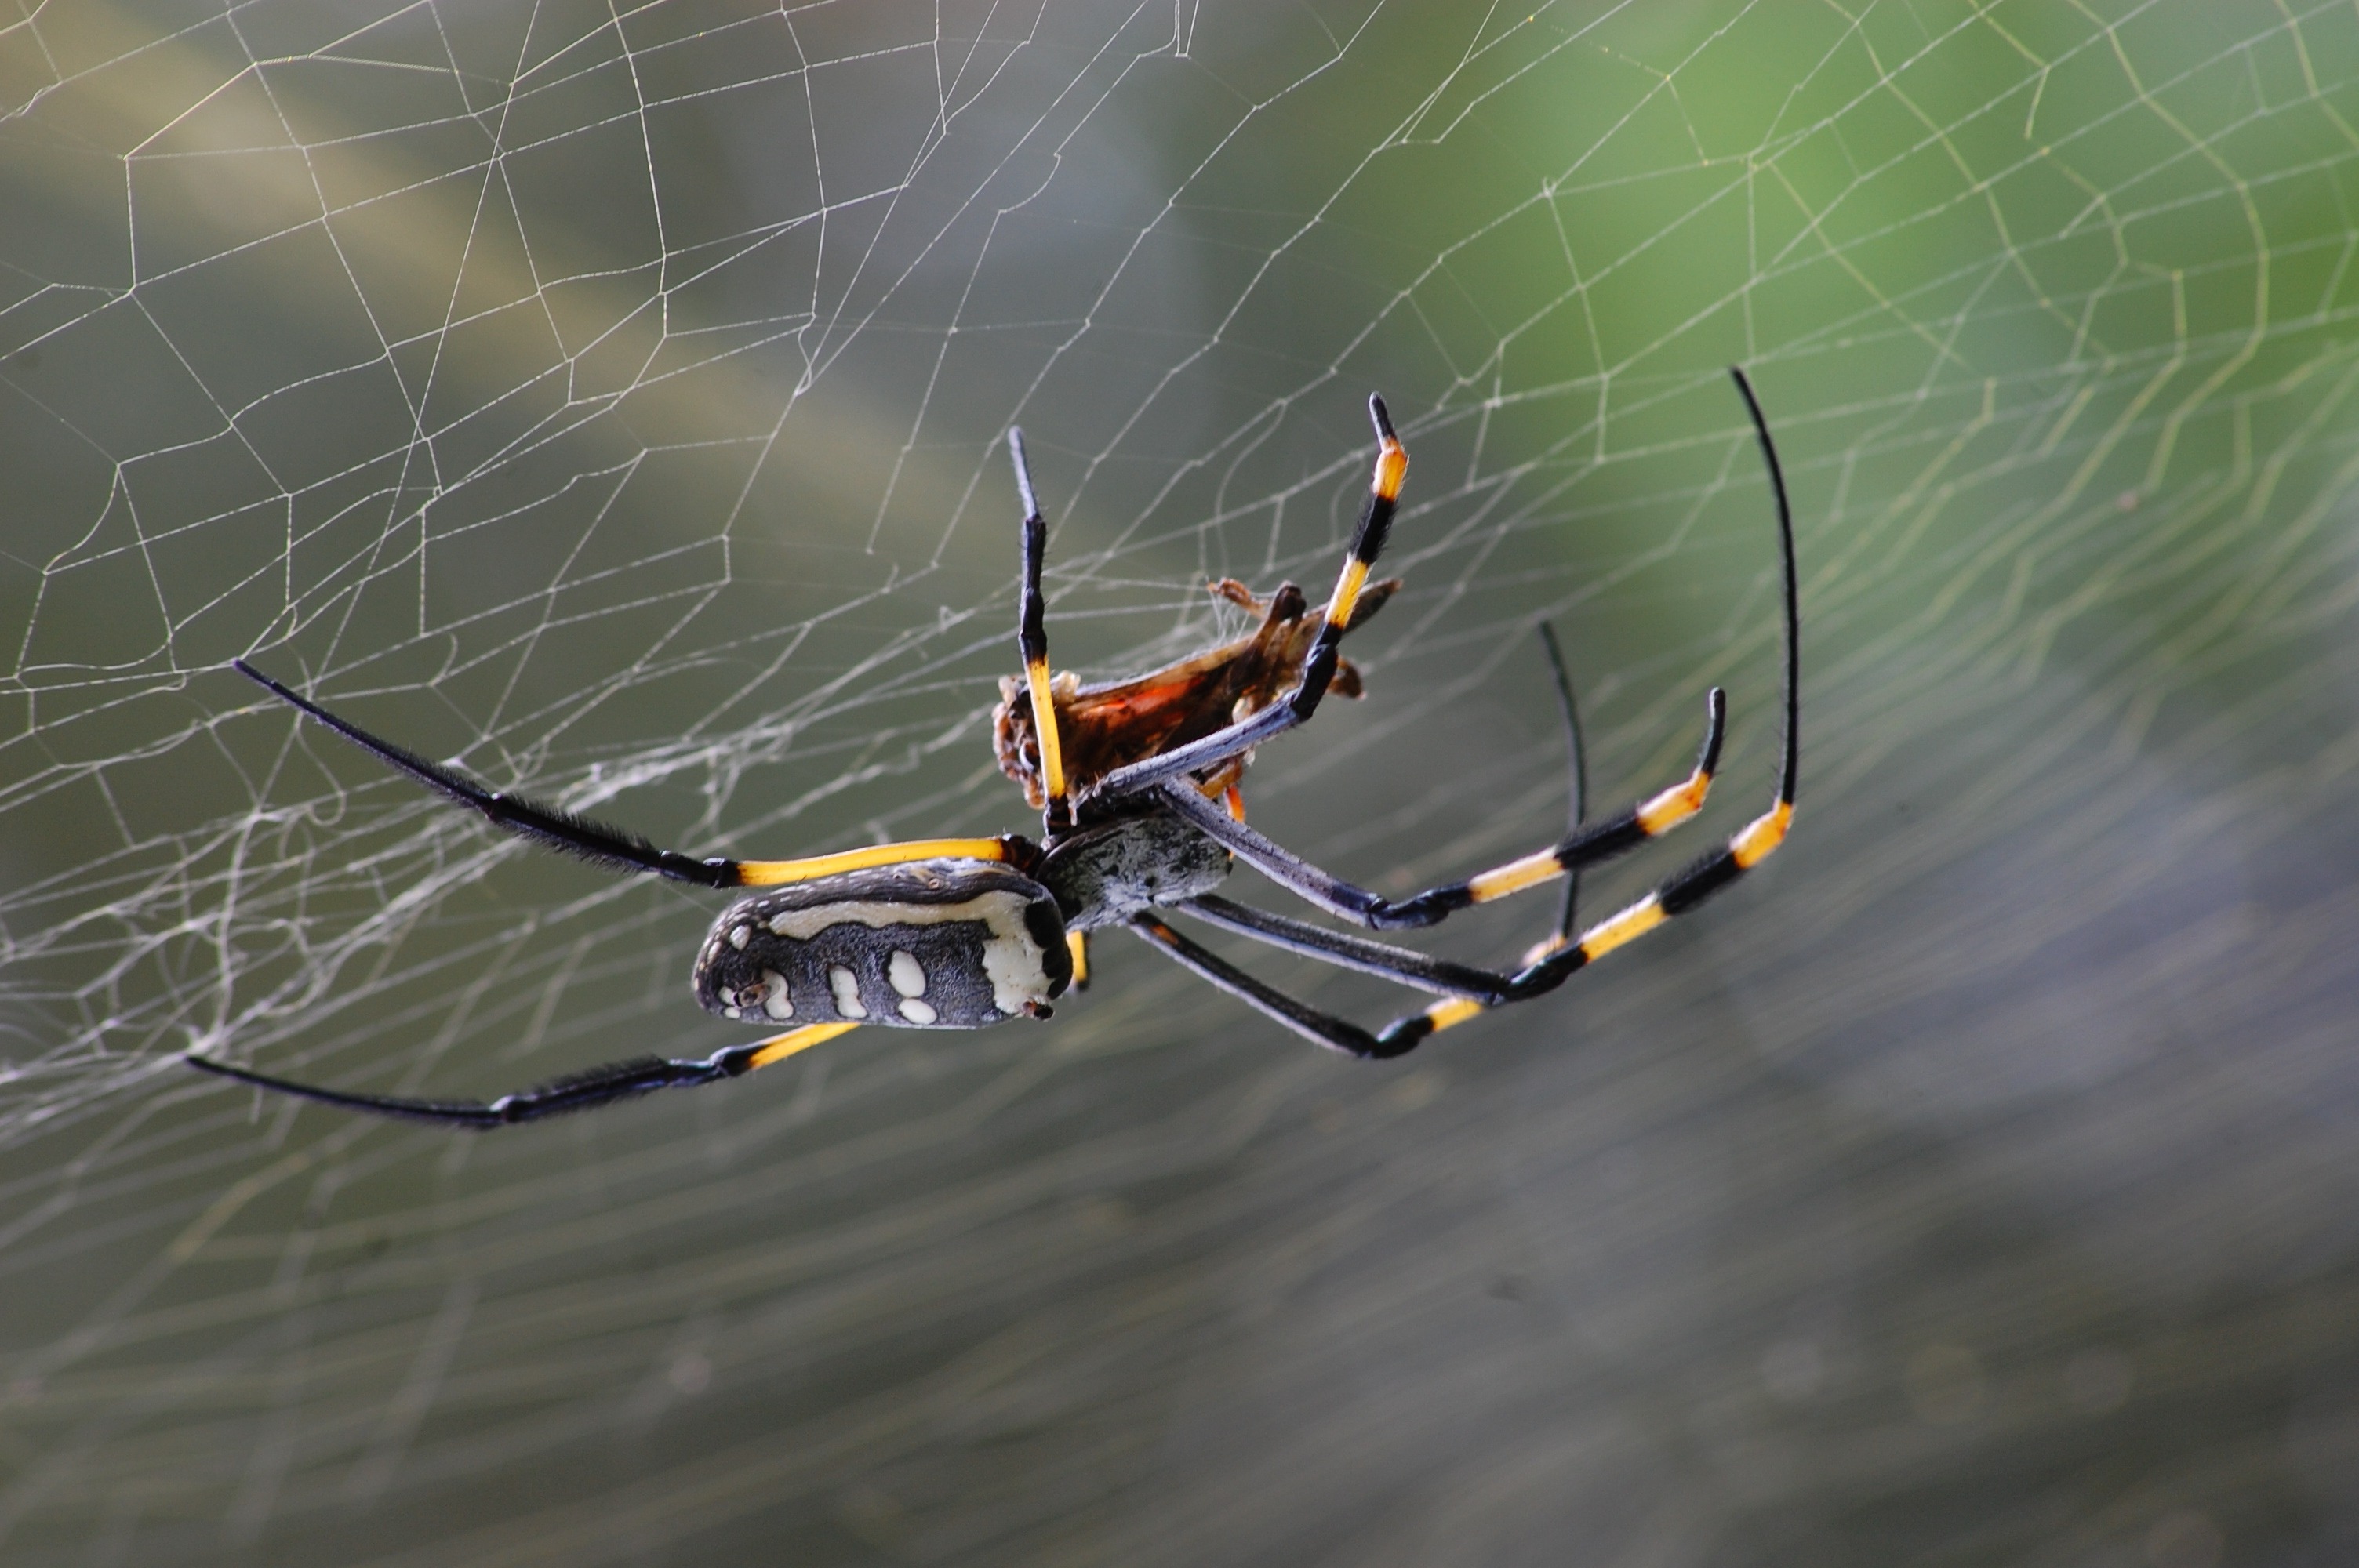
fauna, material, invertebrate, spider web, cobweb, close up, spider, arachnid, argiope, macro photography, arthropod, spider's web, european garden spider, araneus, orb weaver spider, yellow garden spider